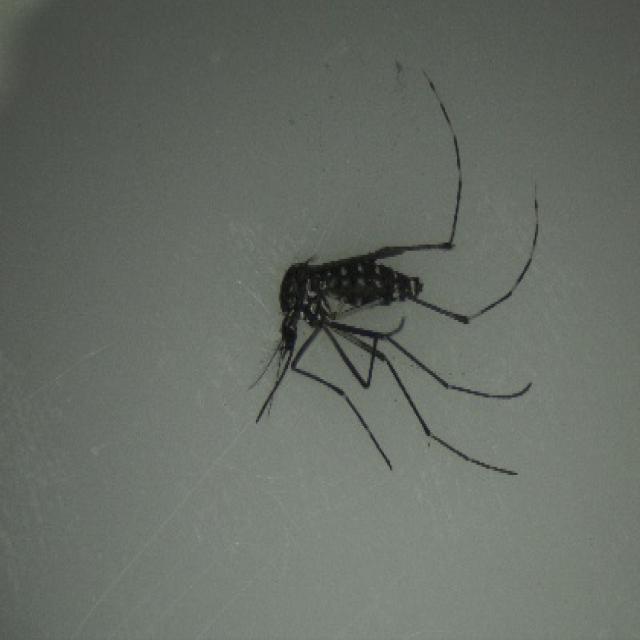
Species: aedes_albopictus